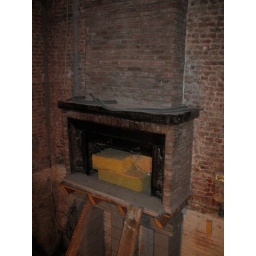
Vervanging van de houten draagvloer door een welfsel in potten en balken met betonnen druklaag.